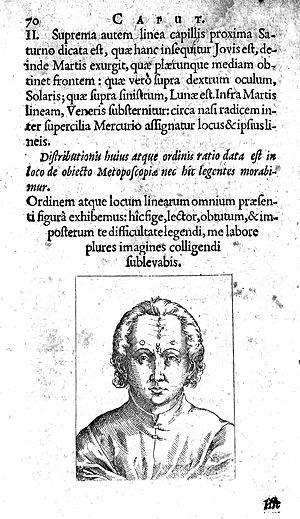
La métoposcopie, terme construit à partir du grec ancien μέτωπο [metôpos] « front » et de σκοπεῖν [skopein], « observer, examiner » est une forme de divination dont le but est de prédire la personnalité, le caractère et le destin du sujet observé, en analysant le dessin des lignes, rides et marques de son front.